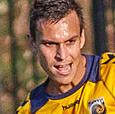
Age: 19